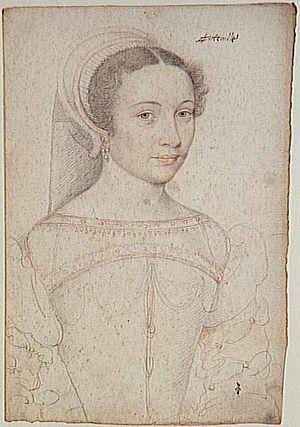
Odet de Coligny, dit le cardinal de Châtillon, est un prélat catholique français de la Renaissance, connu pour sa conversion au calvinisme. Archevêque de Toulouse, puis évêque de Beauvais, il fut excommunié par le pape après sa conversion en 1562 et se maria en 1564.